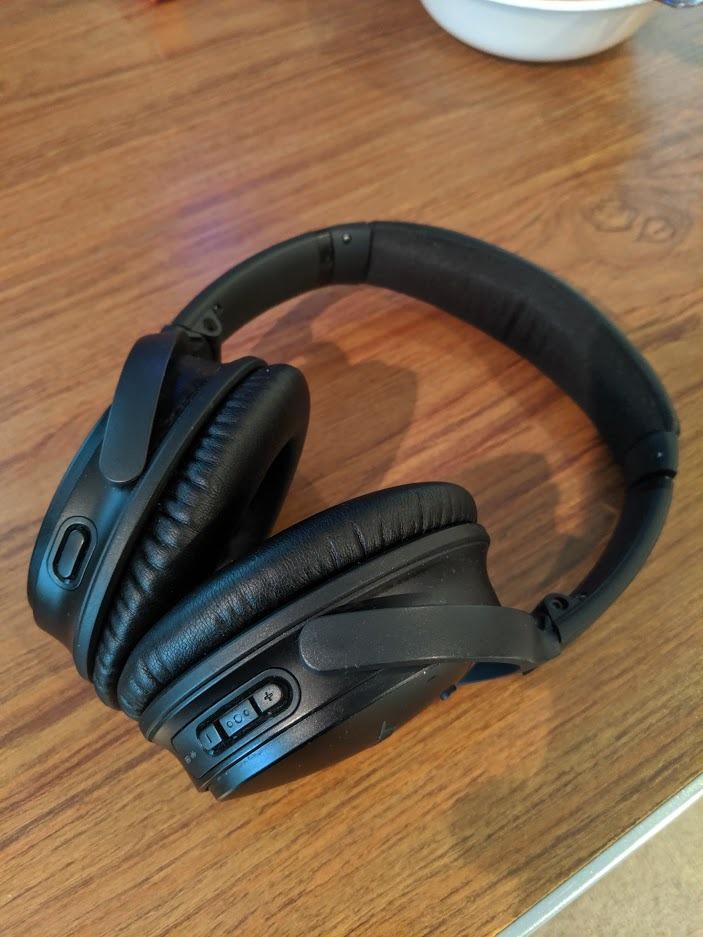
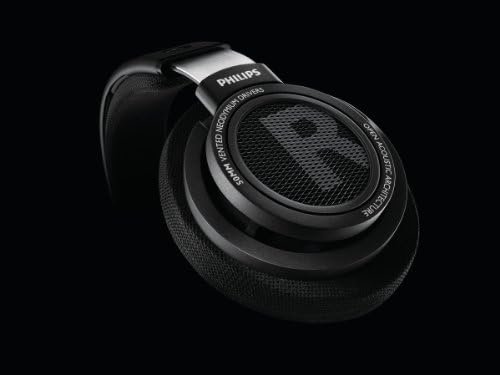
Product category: headphones
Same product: no